Malawian Defence Force

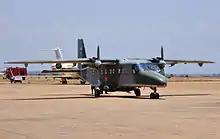
A Malawian Dornier 228

The Force Intervention Brigade of the United Nations Organization Stabilization Mission in the Democratic Republic of the Congo was authorized by the United Nations Security Council on 28 March 2013 through Resolution 2098. Its first 2,550 troops were drawn almost equally from Malawi, the Tanzania People's Defence Force, and the South African National Defence Force.